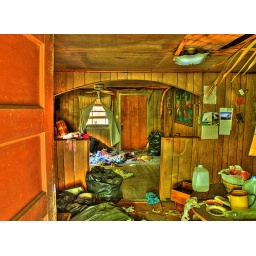
Looking through the kitchen door of the Smith House near LaCrosse, Florida.